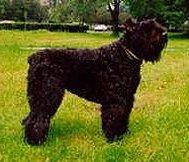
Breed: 233-n000072-Bouvier_des_Flandres